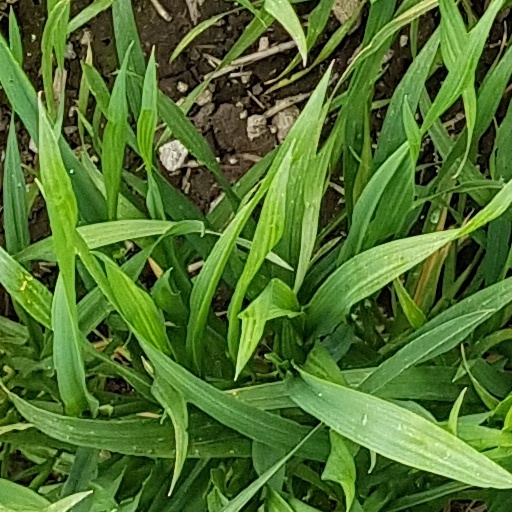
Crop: wheat